Around the World with Peynet's Lovers

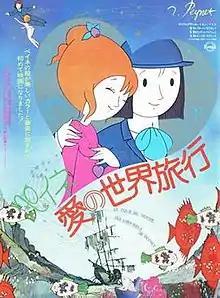
Japanese poster

Il giro del mondo degli innamorati di Peynet, internationally released as Around the World with Peynet's Lovers and "The Turn of the World of the Sweethearts of Peynet", is a 1974 Italian animation film directed by Cesare Perfetto and based on the creations of the French illustrator Raymond Peynet.